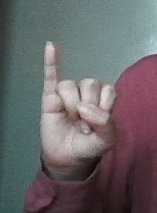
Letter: meem